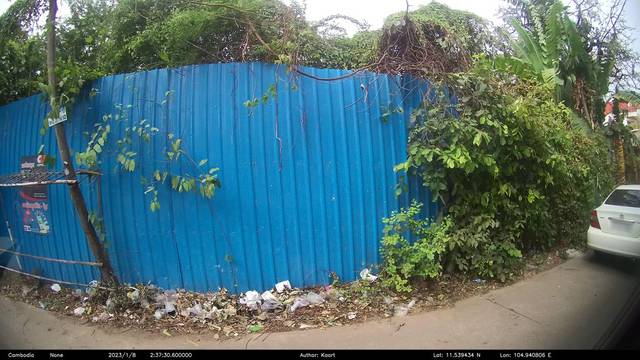
Region: Cambodia
Coordinates: 11.539, 104.941